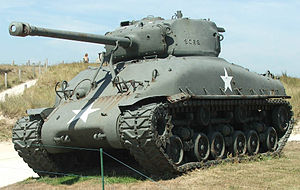
M4 Sherman
M4 Sherman - Utah Beach, Normandiet
M4 Sherman tank på Utah Beach, Normandiet
M4 Sherman er en amerikansk middeltung kampvogn produceret 1942-1945 i over 50.000 eksemplarer. Briterne navngav amerikanskbyggede tanks efter amerikanske generaler og nordstatsgeneralen William Tecumseh Sherman fik æren. Den blev anvendt af det danske forsvar 1952-1955.